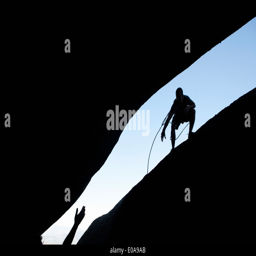
silhouette of young male climbers reaching out for each other on rock